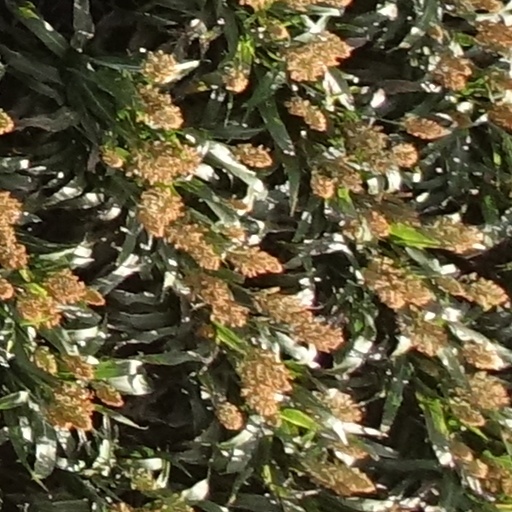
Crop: sorghum